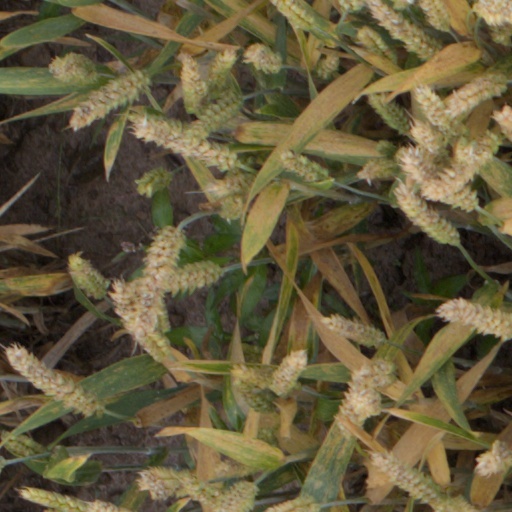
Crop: wheat